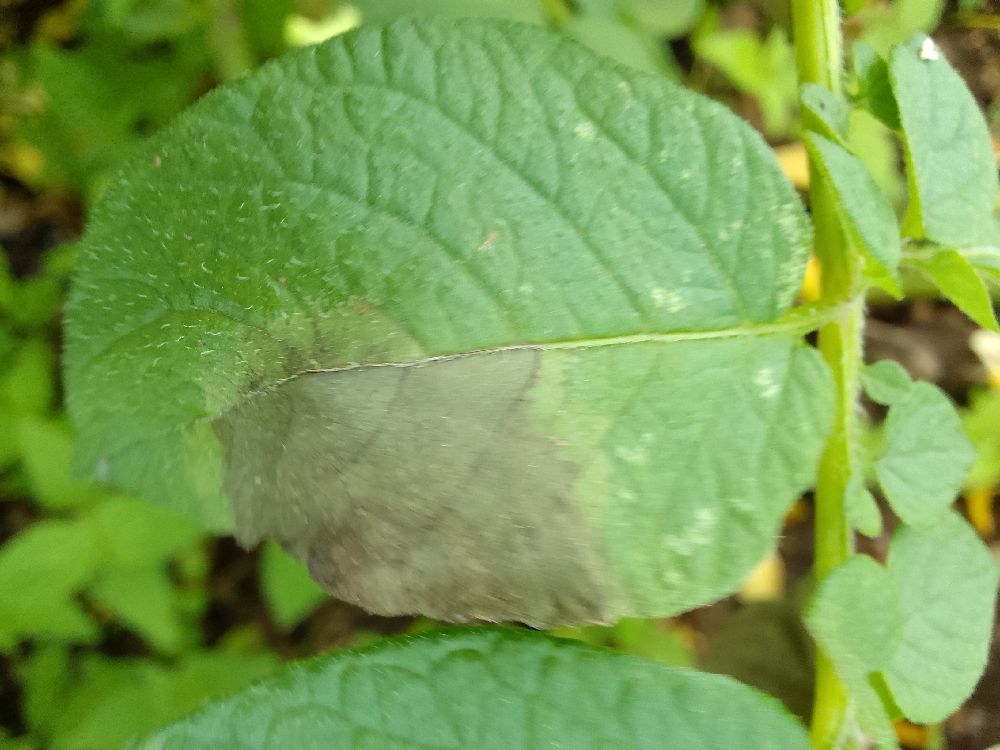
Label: Late blight